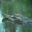
Label: crocodile